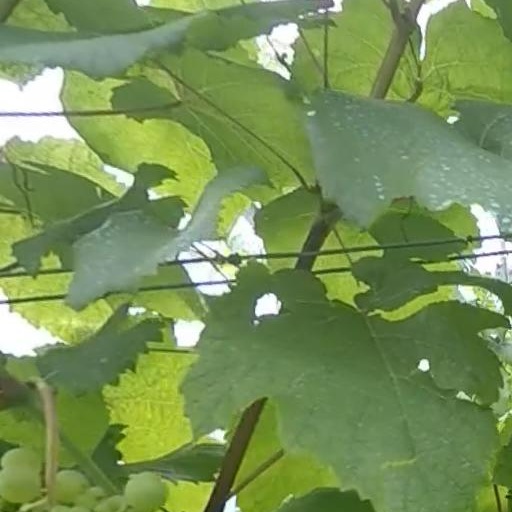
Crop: grape